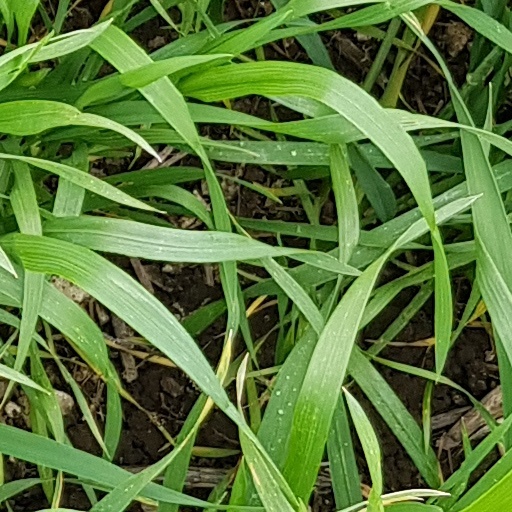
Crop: wheat